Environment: real
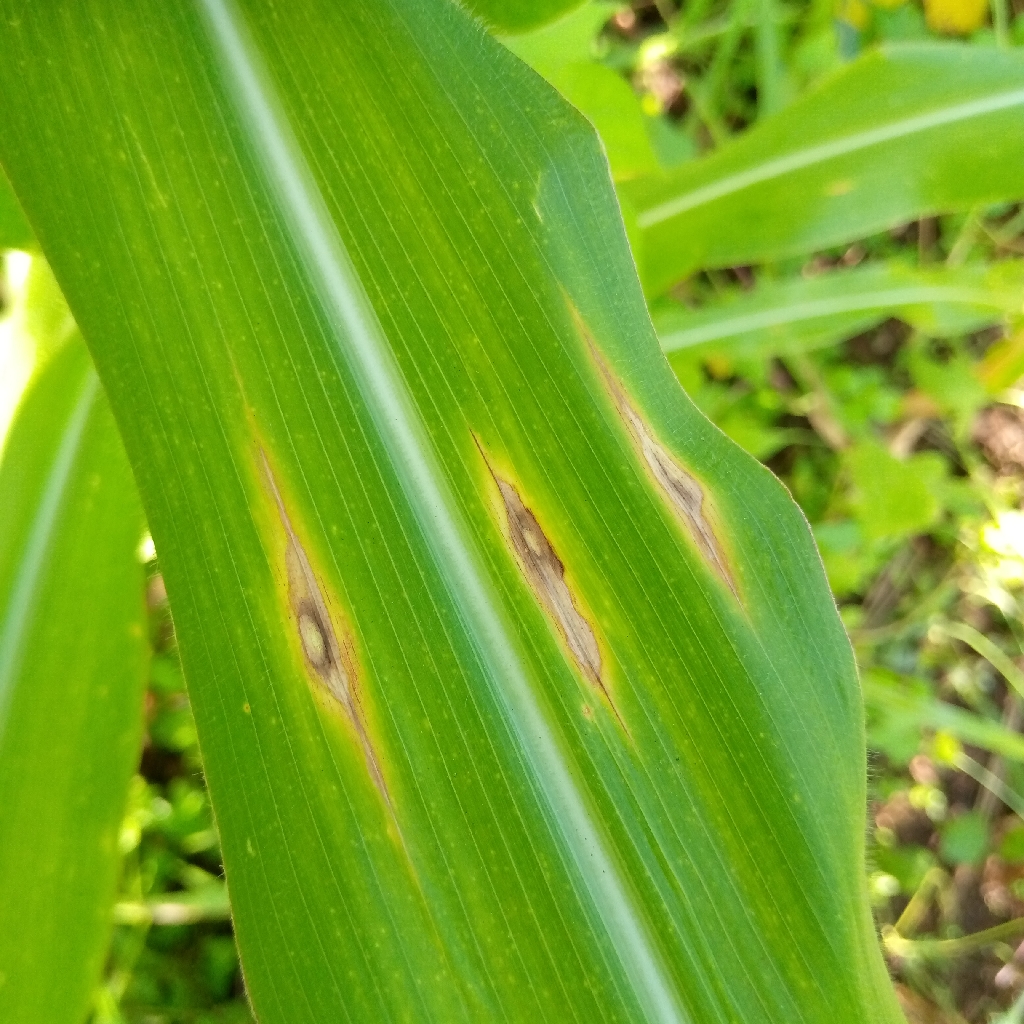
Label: northern_corn_leaf_blight